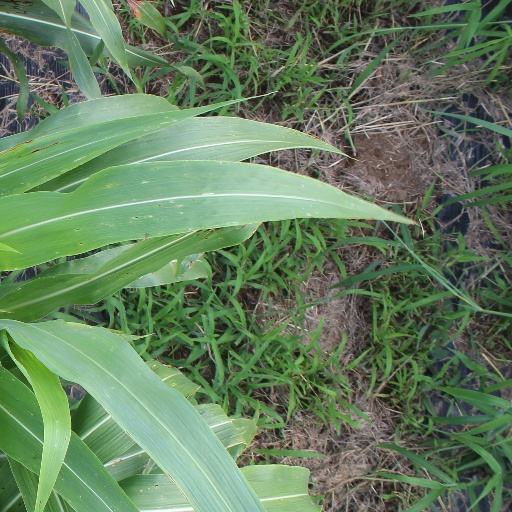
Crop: sorghum